Lambert Lourijsen

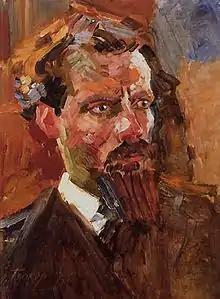
Portrait of Lambert Lourijsen (1911) by Jan Toorop

Lourijsen was born as the son of Johannes Lourijsen and Cornelia Maria Petronella Boelen. His brother was the architect Frans Lourijsen (1889-1934). Lourijsen moved to Amsterdam in 1902 and studied for one year at the and continued his studies at the Rijksakademie van beeldende kunsten (1905-1906, 1908–1911) as well as the Haagse Academie van Beeldende Kunsten (1906-1907)